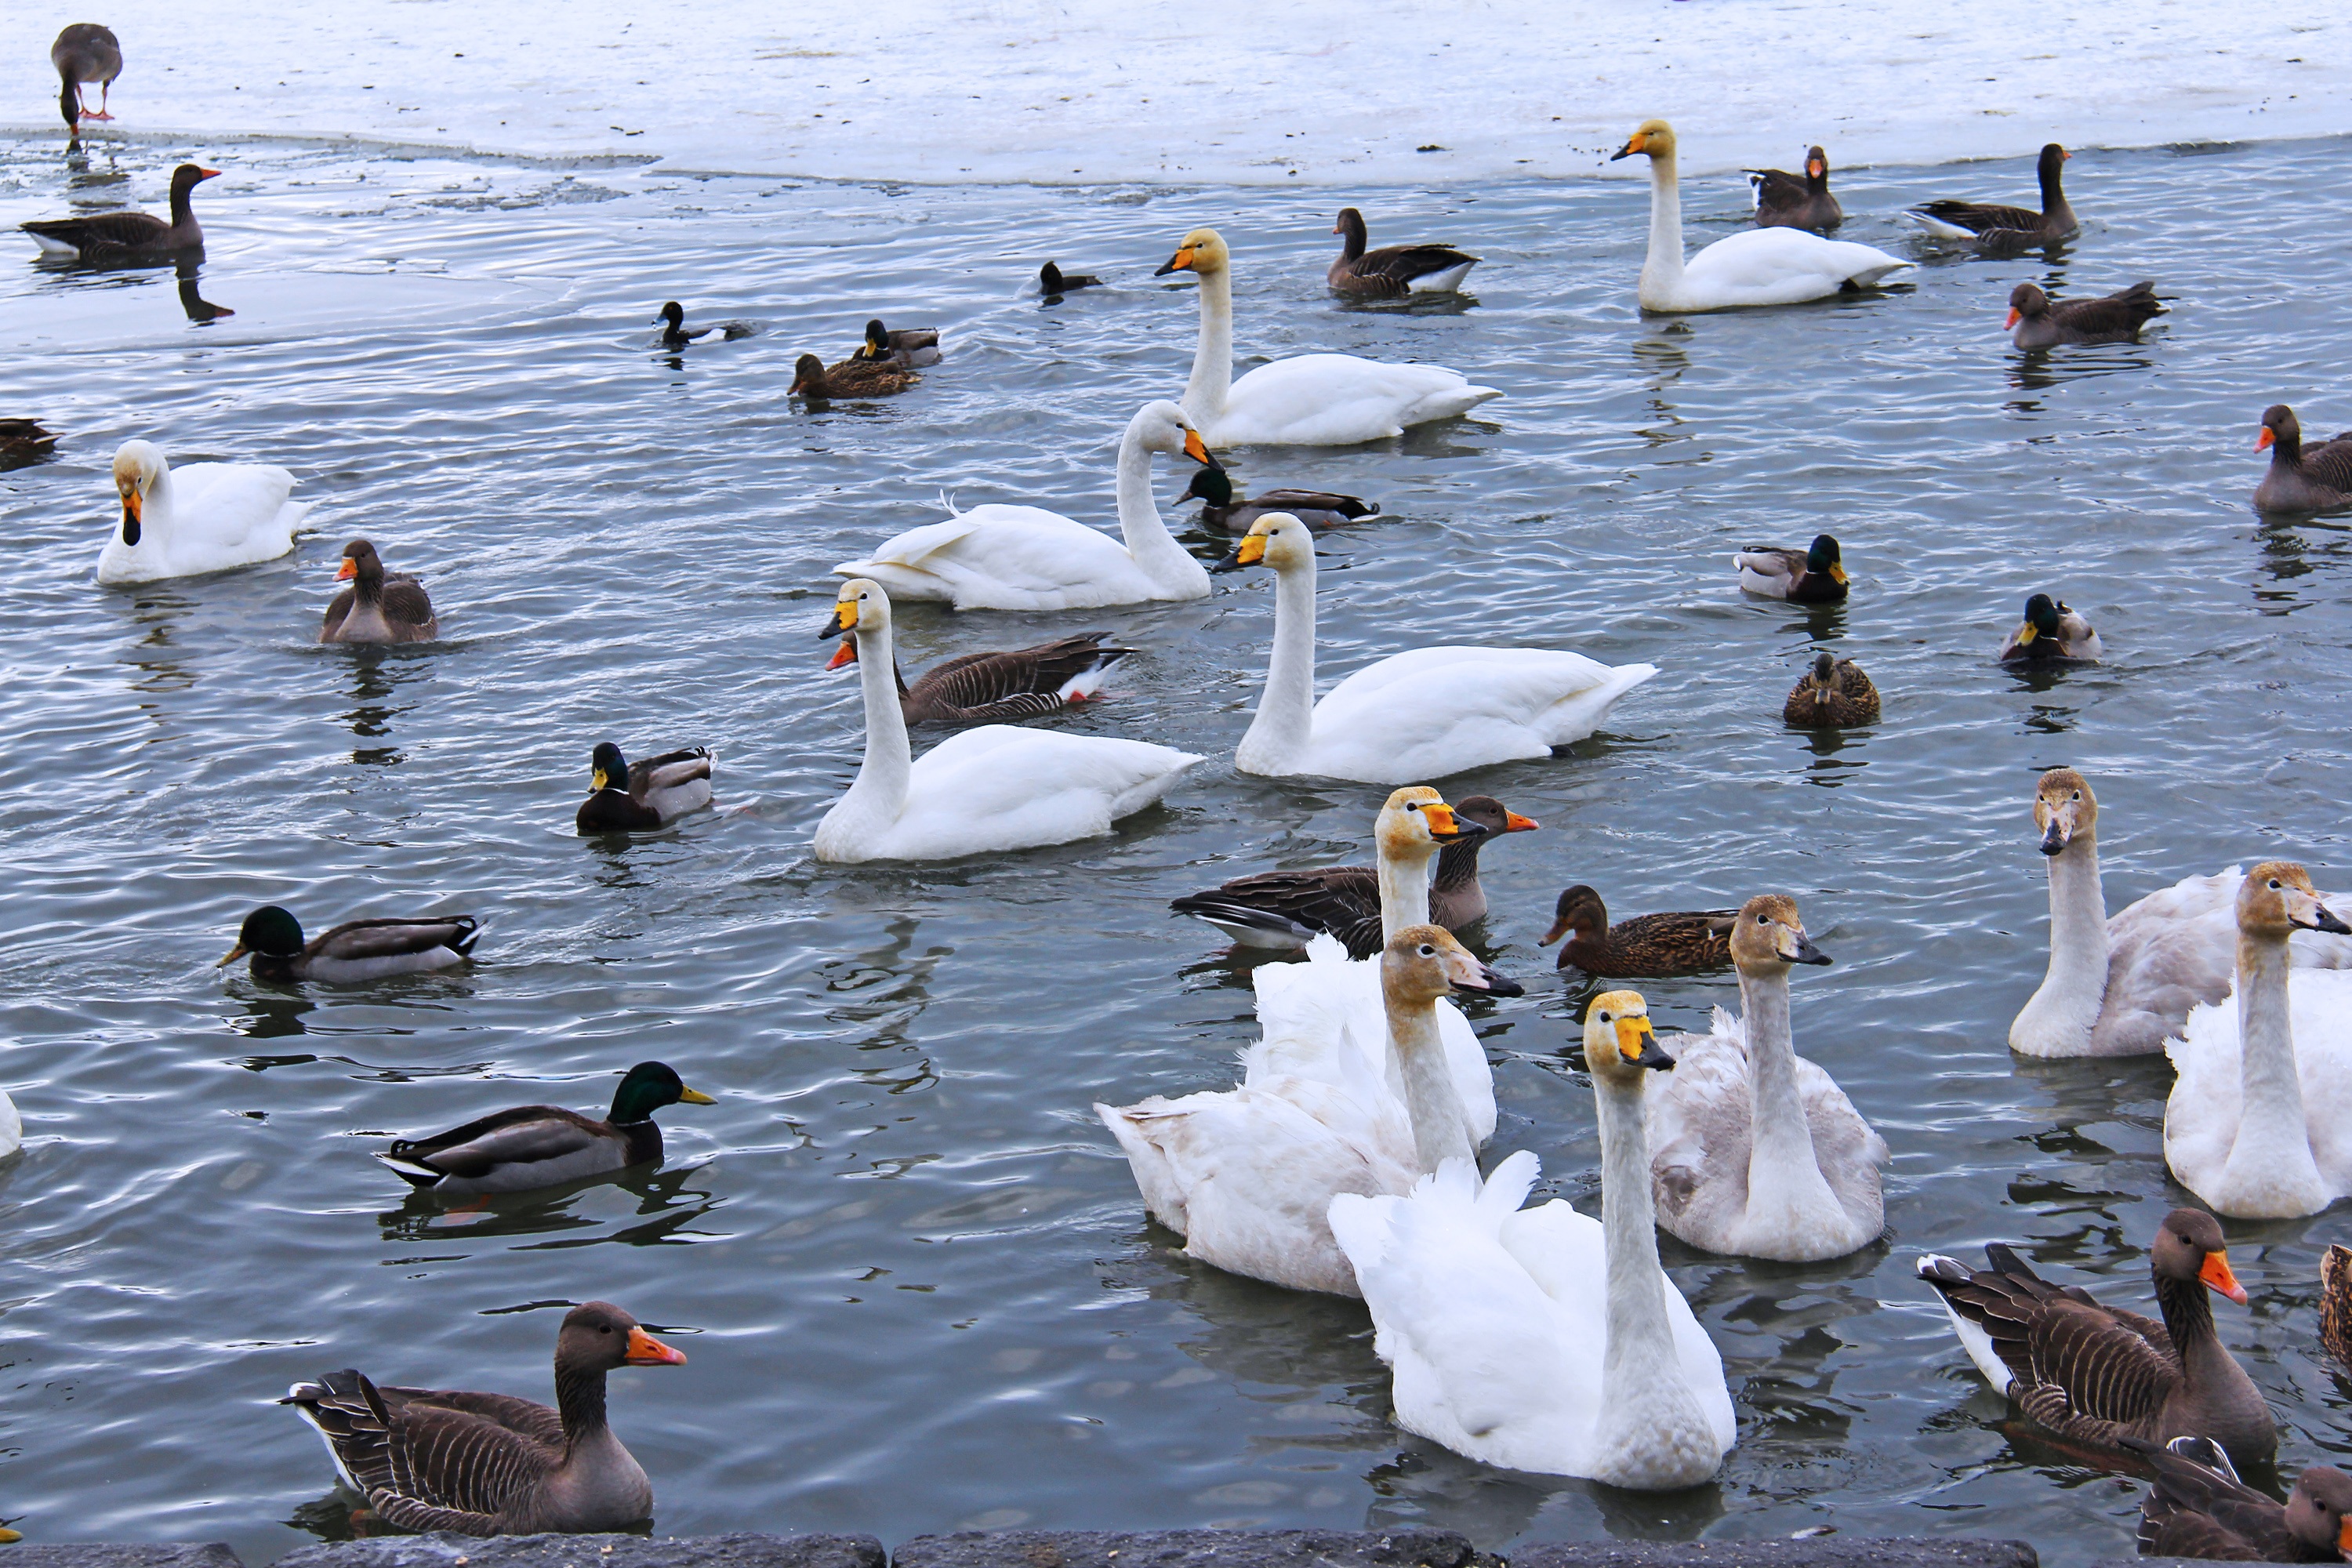
cold, winter, bird, lake, frost, pond, wildlife, europe, ice, frozen, iceland, fauna, enchanting, swan, duck, swans, goose, geese, vertebrate, beautiful, ducks, waterfowl, water bird, scandinavia, reykjavik, ducks geese and swans, tj rnin pond